You'll See

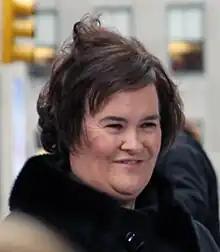
Susan Boyle included a cover of the song on her debut album "I Dreamed a Dream".

The accompanying music video for "You'll See" was directed by Michael Haussman, and premiered on November 7, 1995. The video became Madonna's first sequel clip, as it followed the storyline of the singer's video for "Take a Bow", the second single from "Bedtime Stories". The video for the latter had portrayed the singer being mistreated by her lover, played by Spanish Torero Emilio Muñoz. In the music video for "You'll See", Madonna walks out leaving him behind in despair. Also present are scenes of the singer riding a train and later on a plane, with Muñoz trying to catch up with her. The last frame of the video shows Madonna smiling hopefully for a better life. The video's wardrobe was styled by noted fashion editor and stylist Lori Goldstein, who had previously worked with Madonna on "Take a Bow". Another music video was created for the song's Spanish version, "Verás", which was released only in Latin America. This one intersperses scenes from the original video with footage of Madonna recording the Spanish version of the song. The music video for "You'll See" was nominated for an MTV Video Music Award for Best Cinematography in 1996. The Spanish version of the video won the MTV Latino award for Best Female Video. In 2009, the video was included on Madonna's compilation, "".